Reflex (magazine)

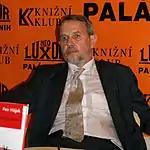
Petr Hájek, founder of Reflex.

"Reflex" was founded in 1990 following the Velvet Revolution in Czechoslovakia. Its first editor-in-chief, Petr Hájek and a group of promising, like-minded Czech journalists established its combination of political news journal and life style magazine. The result was an original and distinctively Czech approach to current affairs. Hájek's ideas and format were vindicated as Reflex gradually created its own niche within an expanding and increasingly competitive market for Czech periodicals. In 1993 Hájek won the disapproval of some of his colleagues when he sold Reflex to the Swiss corporation Ringier without prior consultation: Josef Klíma, a co-founder of "Reflex" and a prominent Czech investigative journalist, remembers Hájek as ""the greatest disappointment in my life"" Hájek left to work as a media consultant in marketing and advertising. From 2003 - 2008 he was campaigner and spokesman for his long-standing political ally, Czech President Václav Klaus.